Brea City Hall and Park

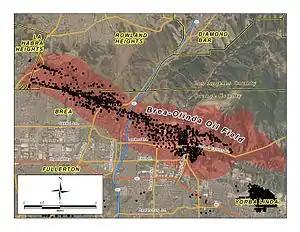
Brea Oil Fields which allowed much of the region to grow under the Union Oil Company in the early 1920s

New additions have been made since the construction of the original park which include a basketball court, rose garden, and a playground which have been constructed since the 1970s.